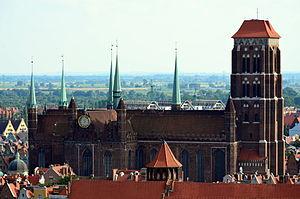
Gdańsk, est la 6ᵉ ville de Pologne par sa population. Située sur la mer Baltique, c'est la plus grande ville portuaire polonaise. Ayant été le chef-lieu de la voïvodie de Gdańsk entre 1975 et 1998, la ville est, depuis 1998, le chef-lieu de la voïvodie de Poméranie, avec le rang de powiat-ville.